Tim McCarver

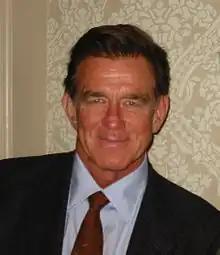
McCarver in 2002

James Timothy McCarver (October 16, 1941 – February 16, 2023) was an American professional baseball catcher, television sports commentator, and singer. He played in Major League Baseball (MLB) from 1959 to 1980 for four teams, spending almost all of his career with the St. Louis Cardinals and Philadelphia Phillies. A two-time All-Star, he helped the Cardinals to the 1964 World Series title, batting .478 in the Series, including a three-run home run in the tenth inning to win Game 5. In 1966, he became the first catcher since the 19th century to lead the National League (NL) in triples with 13. McCarver was runner-up for the 1967 NL Most Valuable Player Award, behind teammate Orlando Cepeda, after batting .295 and leading NL catchers in assists and fielding percentage.